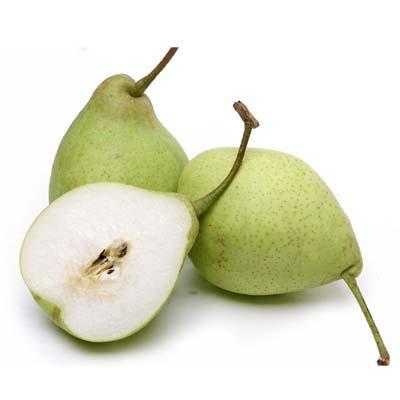
Label: Pear